Ender's Game (film)

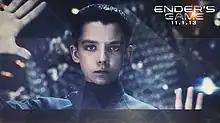
Screenshot used in web promotions

"Ender's Game" partnered with Audi to bring the Audi fleet shuttle quattro to the motion picture. The partnership with ICEE included releasing two limited time flavors: Battle School Blastberry and Orbital Orange, along with a "Train Like an Astronaut" sweepstakes. Growing Basics offered a chance to win a trip to the Los Angeles premiere of "Ender's Game". The Langers Juice Company gave away an "Ender's Game" T-shirt with three proof-of-purchase. Barnes & Noble also offered various promotions including novels collected in boxed sets inspired by the film. Pik-Nik offered a chance to win a trip for a family of four to the Kennedy Space Center. Popcorn, Indiana held a sweepstakes to win a private screening for the winner and up to 250 friends. Star Studio also offered photobooth backgrounds from "Ender's Game".